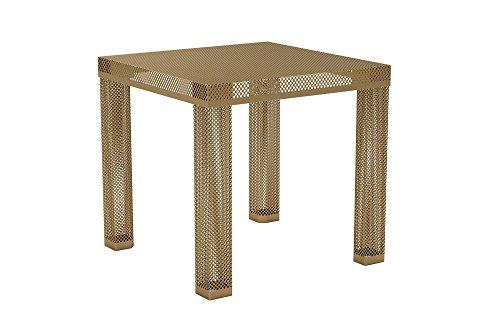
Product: Novogratz Iconic Modern Metal End Table, Gold
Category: Home & Kitchen | Furniture | Living Room Furniture | Tables | End Tables
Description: Perforated metal table.
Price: $35.99
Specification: ProductDimensions:20x20x19inches|ItemWeight:15pounds|ShippingWeight:17pounds(Viewshippingratesandpolicies)|Manufacturer:DHP|ASIN:B073ZHDLWJ|Itemmodelnumber:2198959N